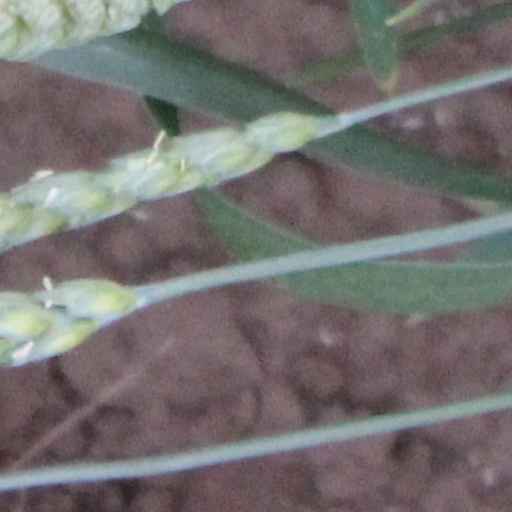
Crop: wheat